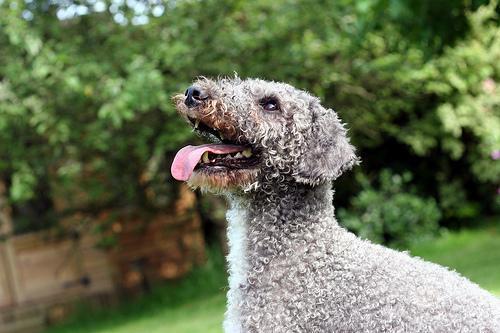
Bedlington_terrier